Padanaram, Massachusetts

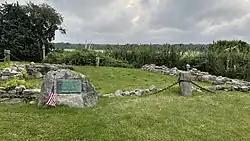
Russell Garrison in Padanaram. English colonists residing in the area garrisoned here June 1675 fearing an attack from the Pokanoket in King Philip's War.

The village of Padanaram was one of many settlements that began cropping up within the town of Old Dartmouth after its purchase from the Wampanoag by members of the Plymouth Colony in 1652. During King Philip's War, English colonists residing in the area took shelter at Russell Garrison. Remains of the settlement can still be seen at the foot of Lucy Street.